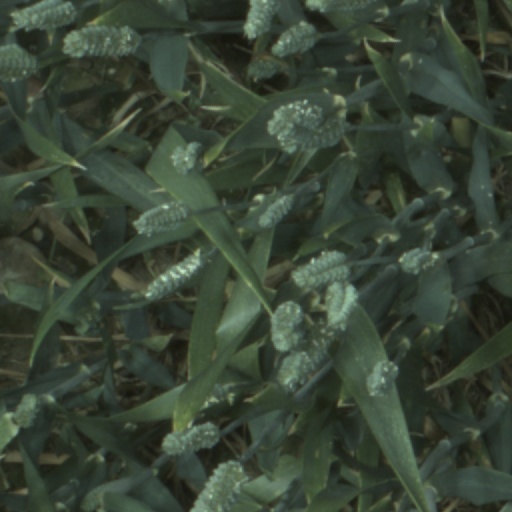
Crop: wheat